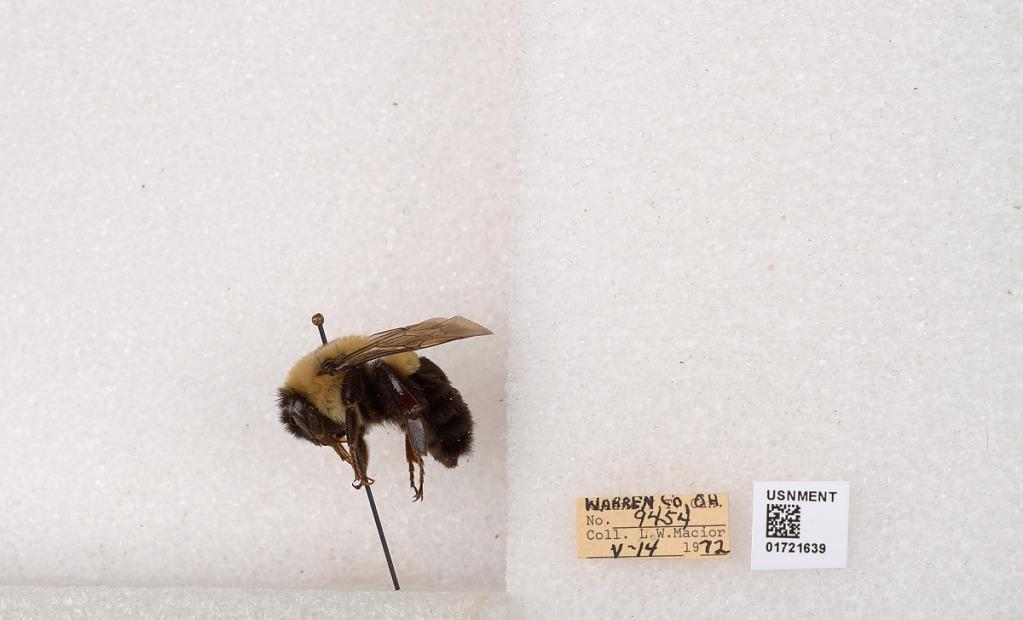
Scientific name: Bombus impatiens Cresson
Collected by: L. Macior
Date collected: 1972-5-14
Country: United States
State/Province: Ohio
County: Warren
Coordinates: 39.4276, -84.1668